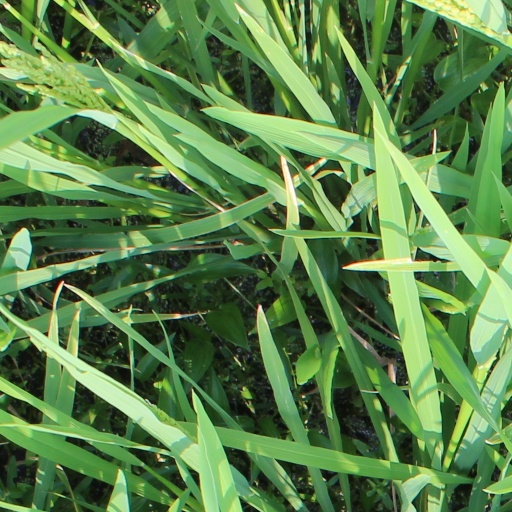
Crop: rice